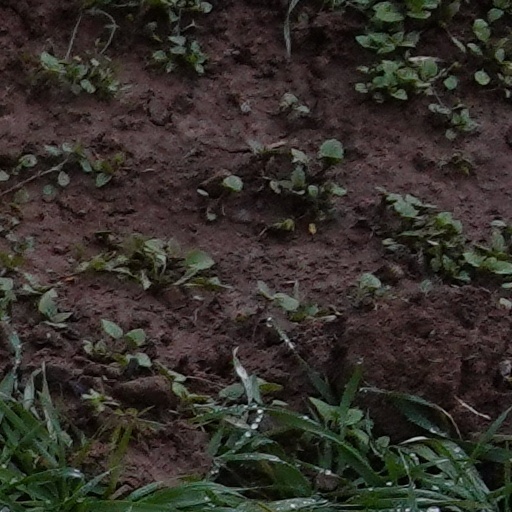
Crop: wheat